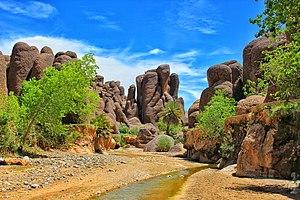
Taliouine est une ville du Maroc. Elle est située dans la région de Souss-Massa. C'est une ville berbère.